Countershading

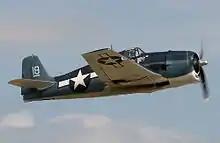
Top/bottom countershaded Grumman F6F Hellcat

Early researchers including Alfred Russel Wallace, Beddard, Cott and Craik argued that in marine animals including pelagic fish such as marlin and mackerel, as well as dolphins, sharks, and penguins the upper and lower surfaces are sharply distinct in tone, with a dark upper surface and often a nearly white lower surface. They suggested that when seen from the top, the darker dorsal surface of the animal would offer camouflage against the darkness of the deep water below. When seen from below, the lighter ventral area would similarly provide the least possible contrast with the sunlit ocean surface above. There is some evidence for this in birds, where birds that catch fish at a medium depth, rather than at the surface or on the seabed, are more often coloured in this way, and the prey of these birds would see only the underside of the bird. Rowland concluded that each possible role for coloration patterns lumped together as "countershading" needs to be evaluated separately, rather than just assuming it functions effectively.